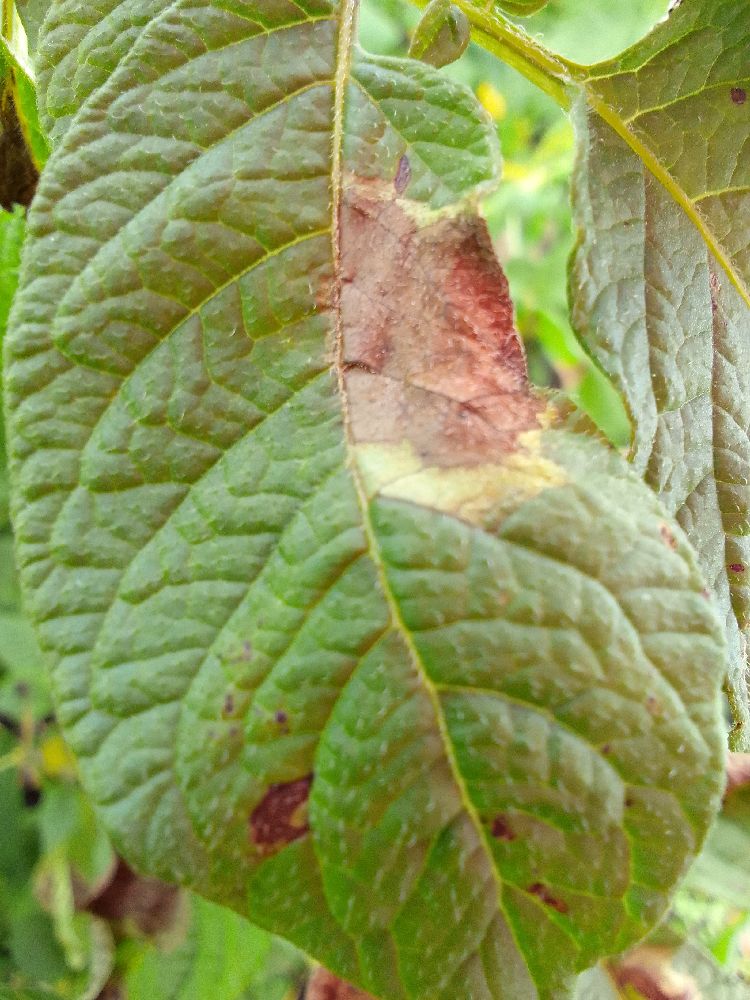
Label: Late blight